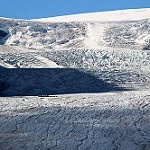
Scene: Outdoor